Echosmith

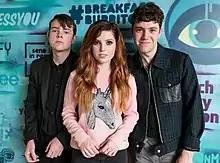
Echosmith as a trio in 2017. From left to right: Graham Sierota, Sydney Sierota and Noah Sierota.

Echosmith is an American indie pop band formed in February 2006 in Chino, California. Originally formed as a quartet of siblings, the band currently consists of Sydney, Noah, and Graham Sierota, following the departure of eldest sibling Jamie in 2016. Echosmith started first as "Ready Set Go!" until signing with Warner Bros. Records in May 2012. They are best known for their 2013 single "Cool Kids", which peaked at number 13 on the "Billboard" Hot 100 and received quadruple platinum certification by the Recording Industry Association of America (RIAA). The song was also Warner Bros. Records' fifth-biggest-selling-digital song of 2014—with 1.3 million downloads sold—and preceded the band's debut studio album, "Talking Dreams" (2013), which moderately entered the "Billboard" 200 and spawned the top 40 single "Bright".